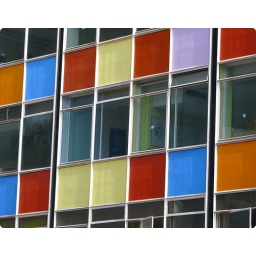
colorful windows in london